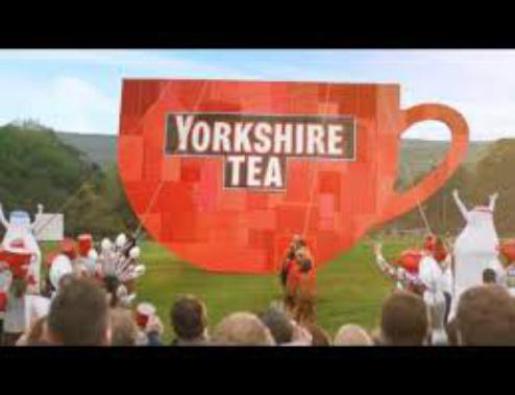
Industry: Food